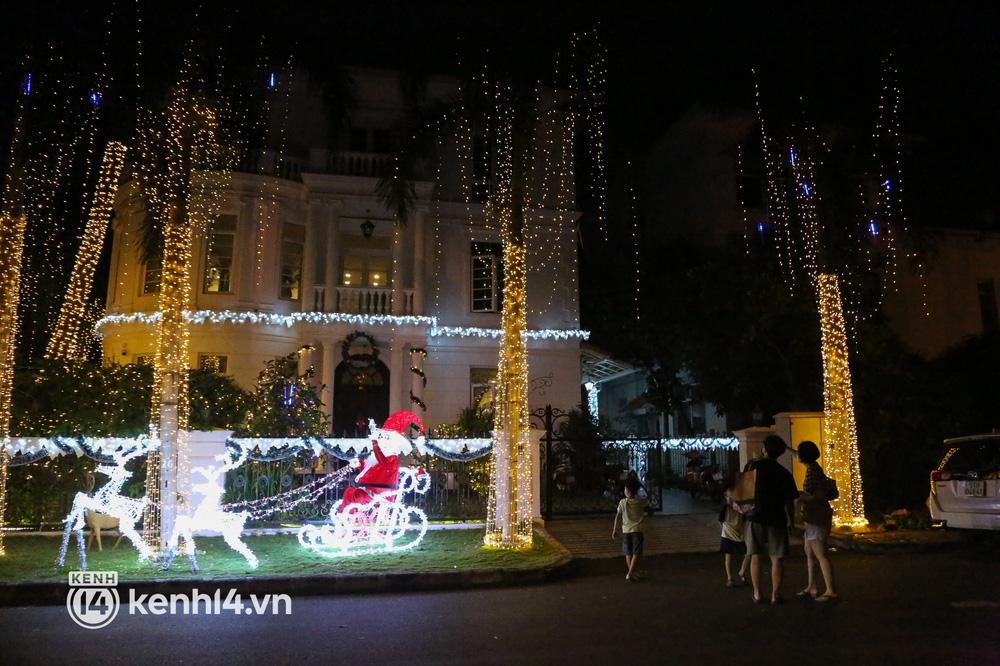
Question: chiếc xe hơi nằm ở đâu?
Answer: chiếc xe hơi nằm bên góc bên phải